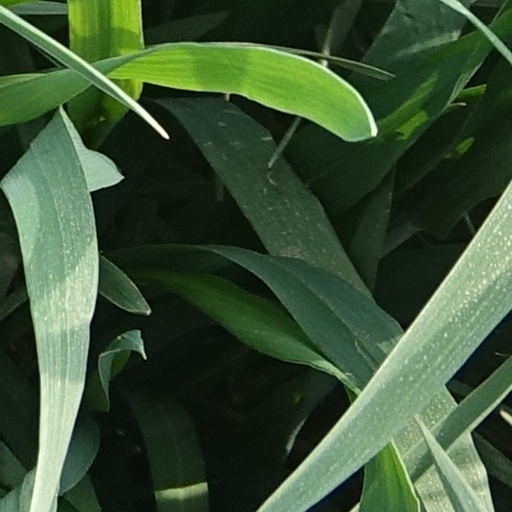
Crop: wheat